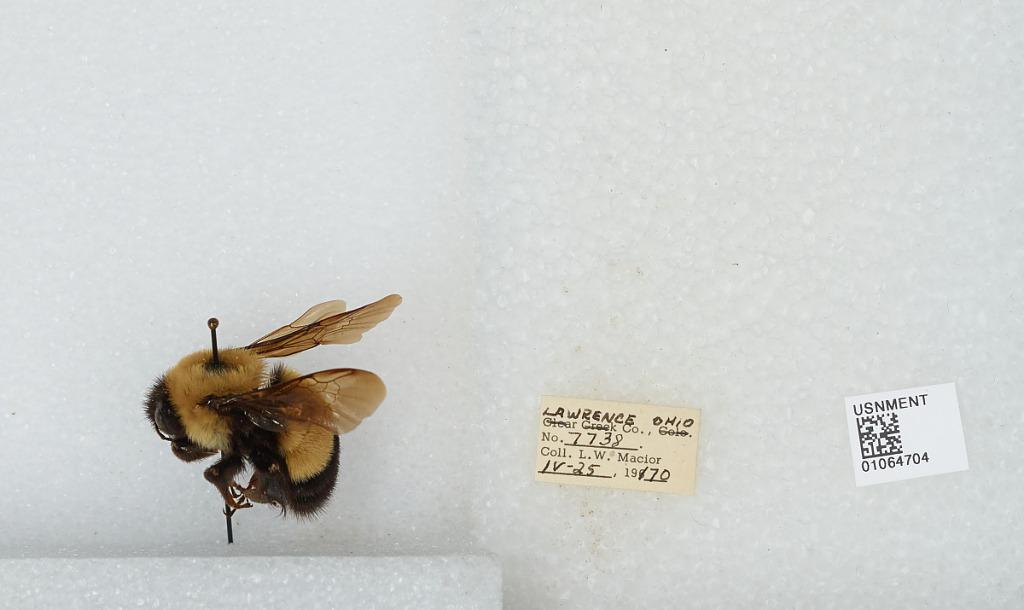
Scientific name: Bombus (Bombus) affinis Cresson
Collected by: L. Macior
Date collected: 1970-4-25
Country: United States
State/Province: Ohio
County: Lawrence
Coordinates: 38.59, -82.54